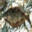
Label: flatfish